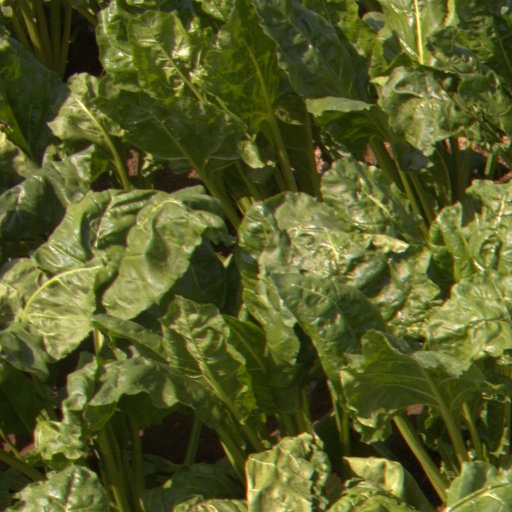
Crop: sugar beet